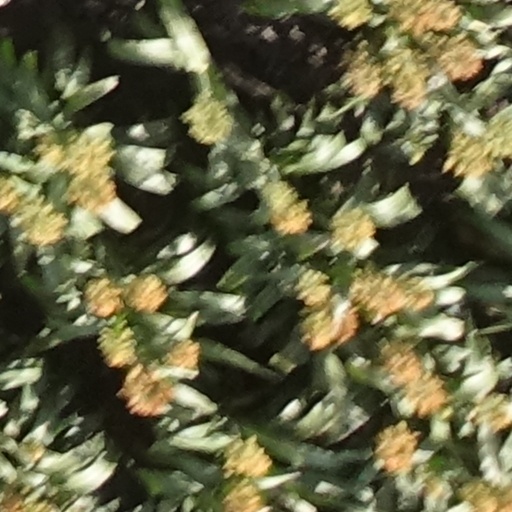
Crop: sorghum